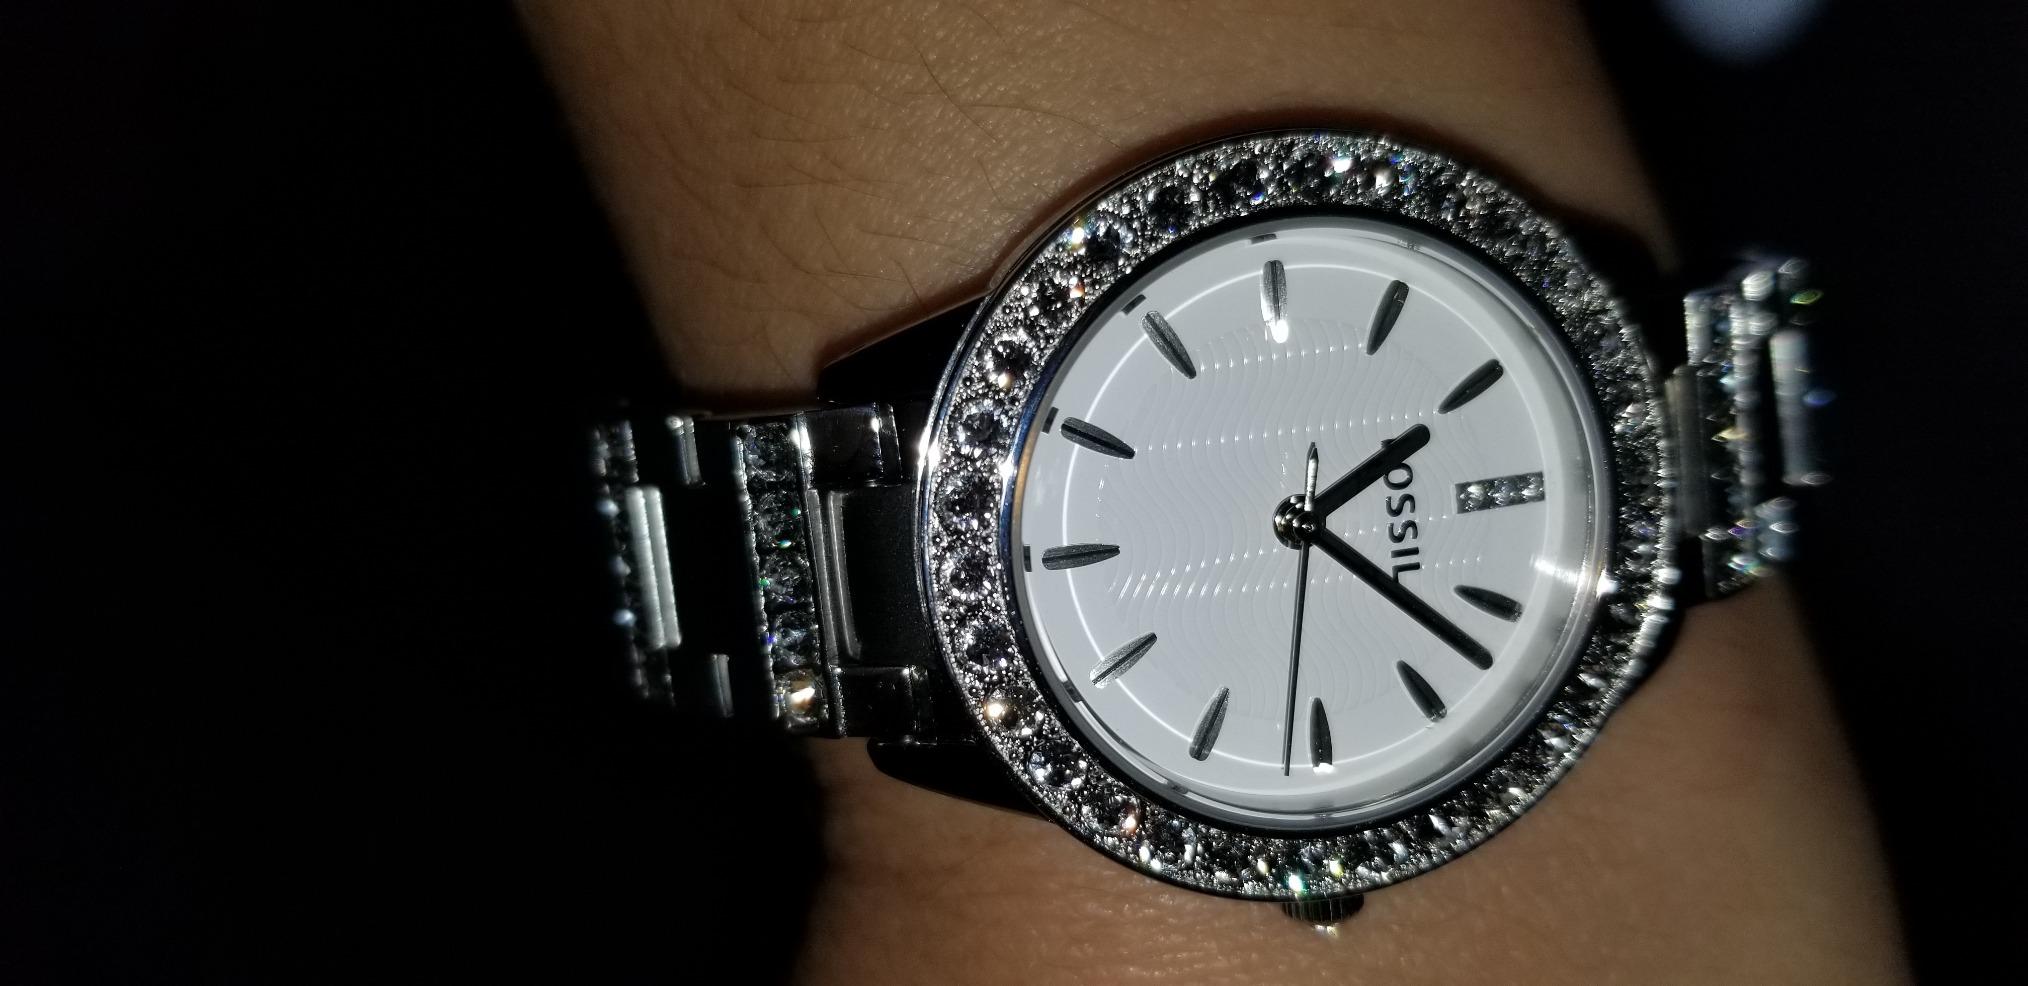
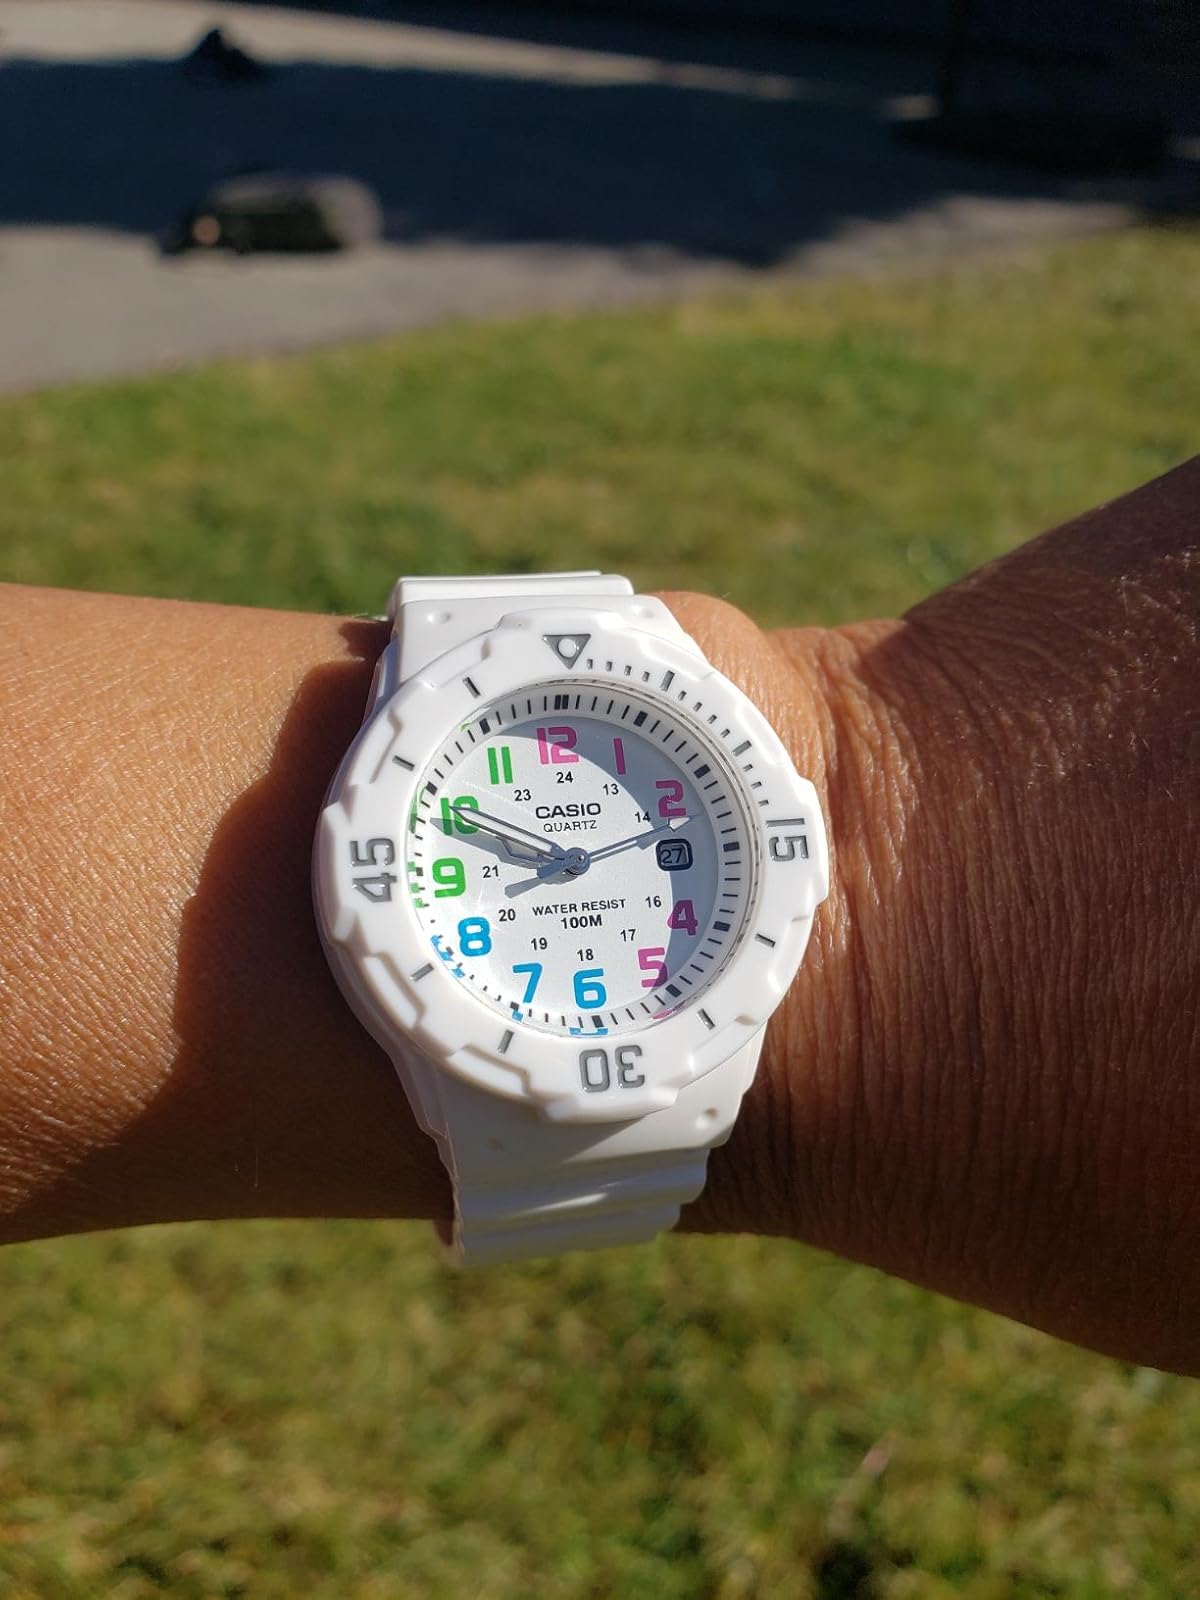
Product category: accessories_watch
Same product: no